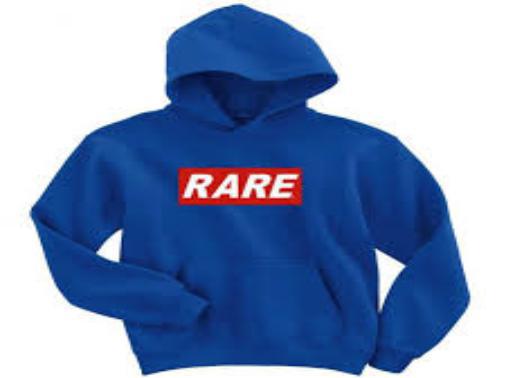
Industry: Clothes